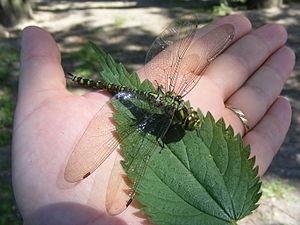
Libellule Italiano: Efemera Русский: Cтрекоза